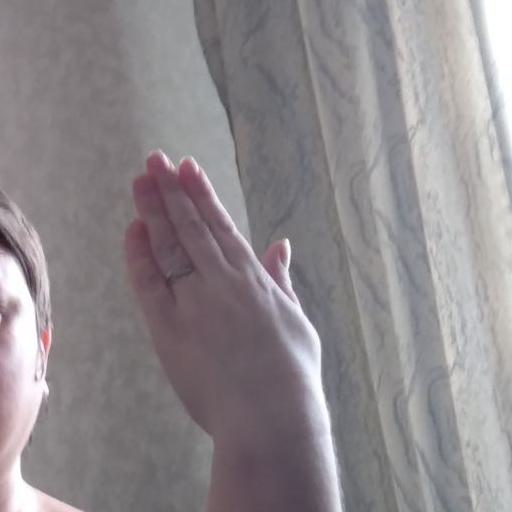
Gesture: stop_inverted